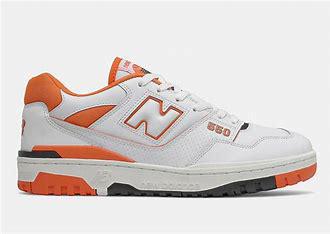
Brand: New
Model: Balance 550